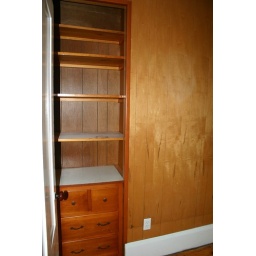
e cabinet in office